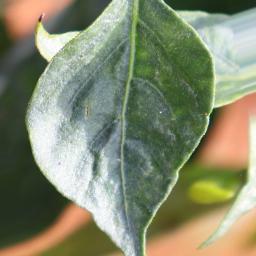
Label: healthy